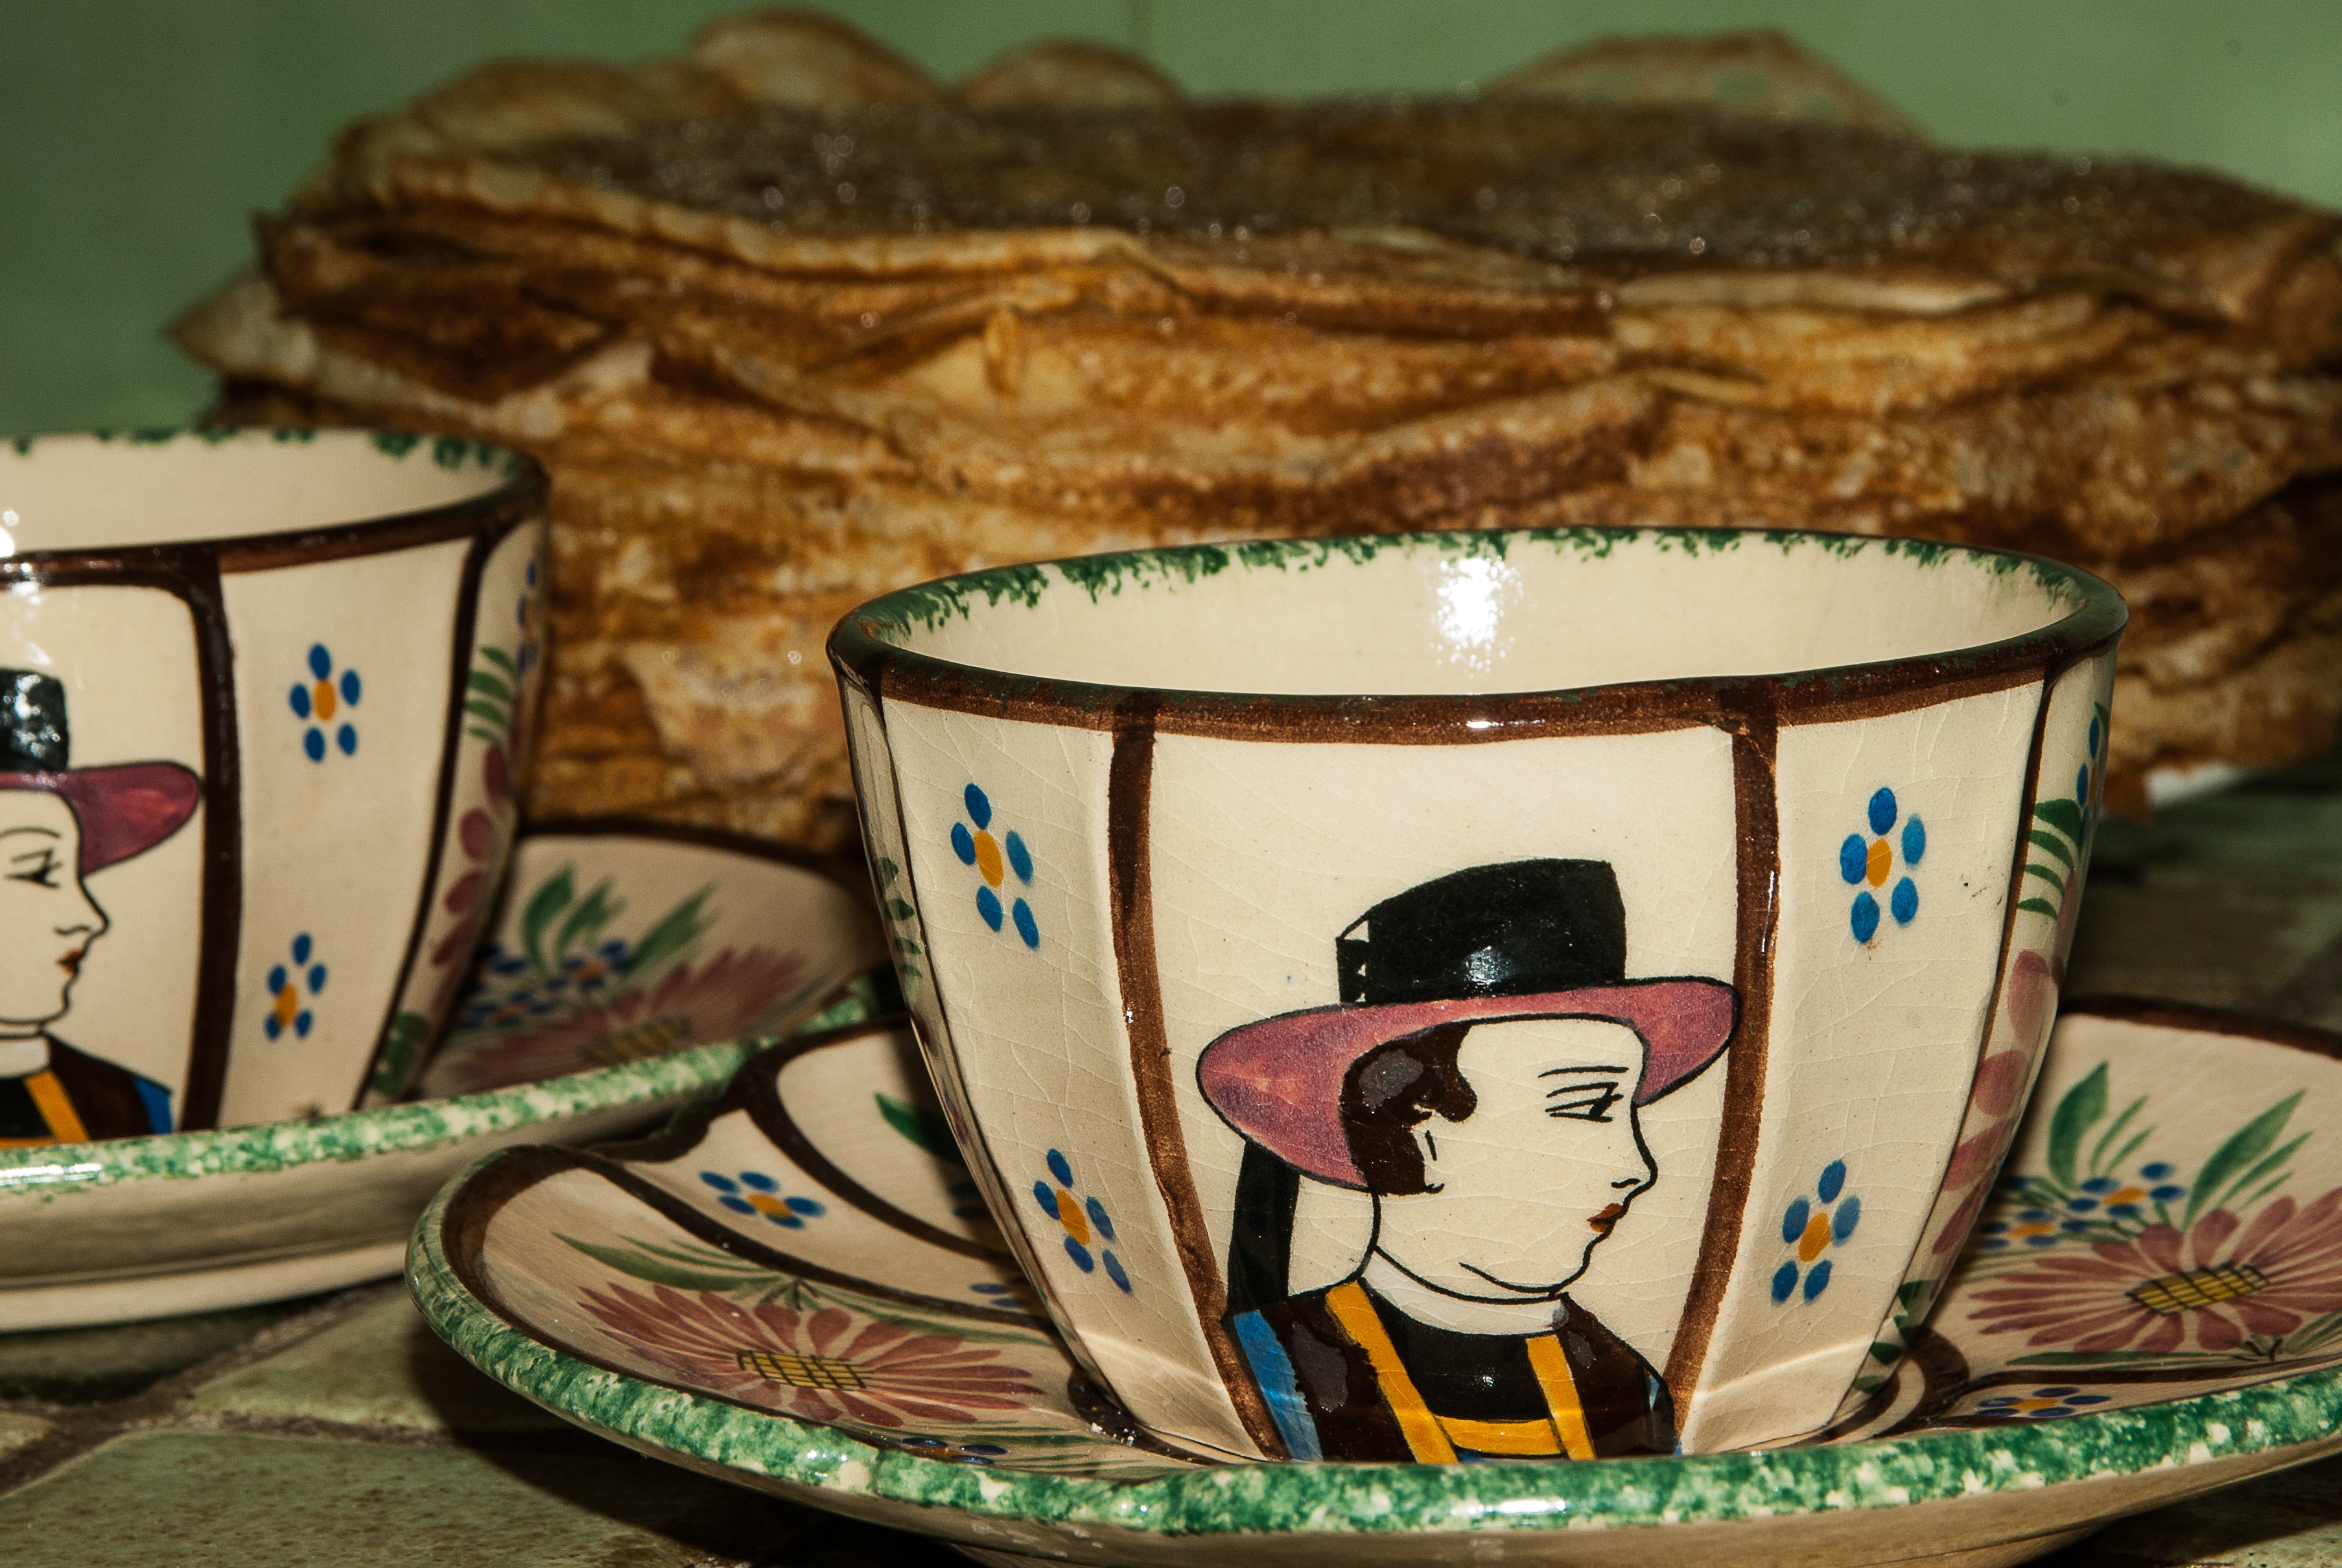
cup, saucer, ceramic, coffee cup, art, earthenware, breton, candlemas, brittany, pancakes